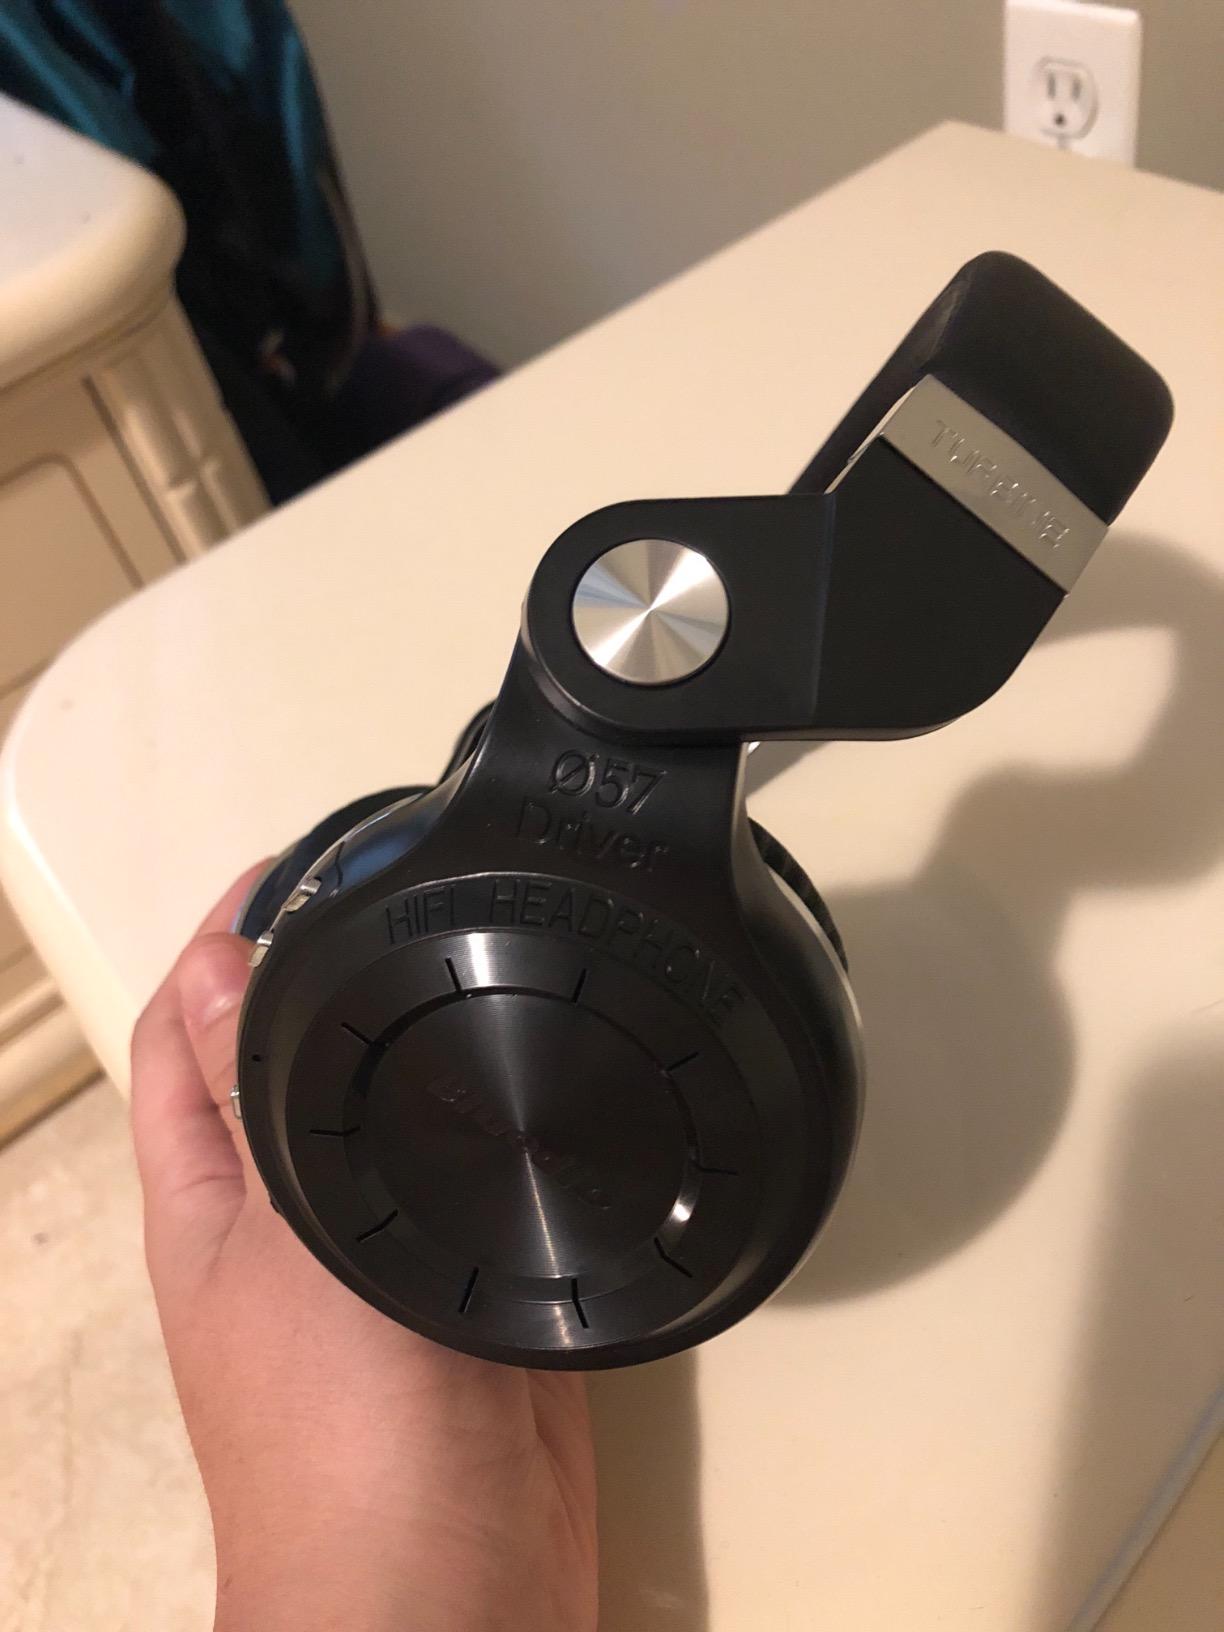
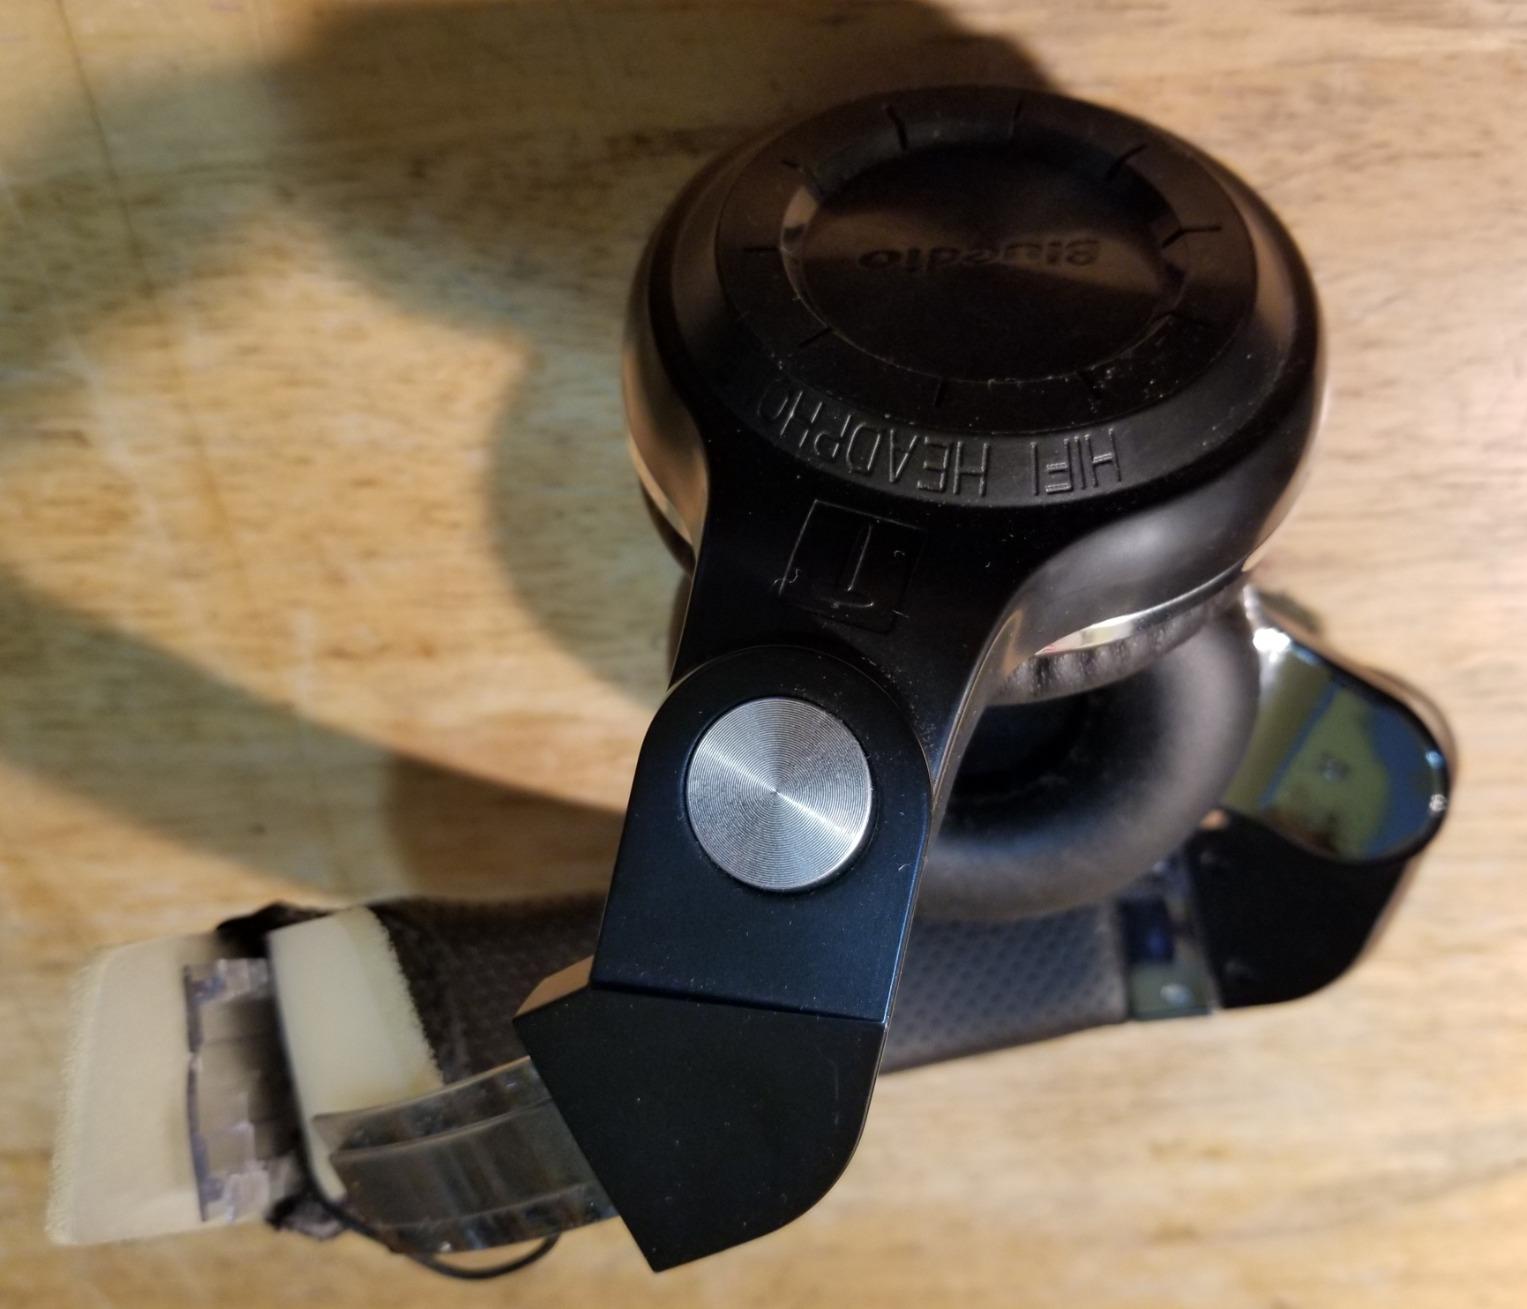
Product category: headphones
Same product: yes